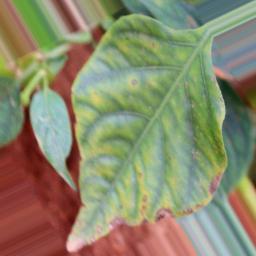
Label: nutritional